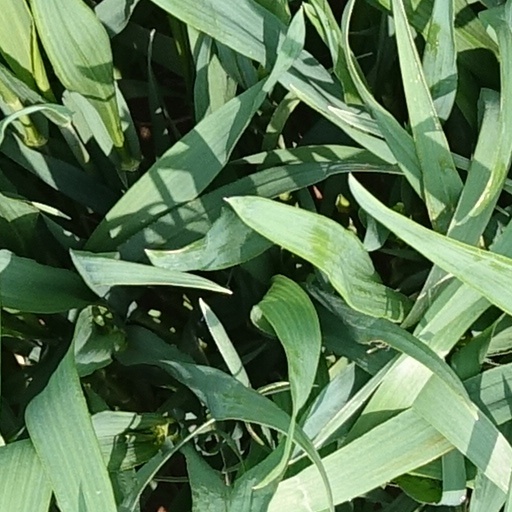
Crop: wheat